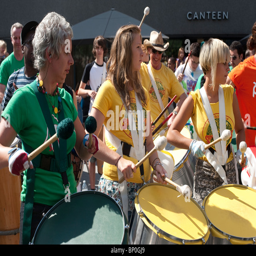
woman beating the drum during a festival